Bill Dudley

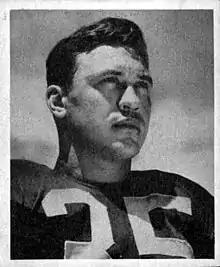
Dudley displayed on a Bowman card, 1948

William McGarvey Dudley (December 24, 1921 – February 4, 2010), nicknamed "Bullet Bill", was an American professional football halfback, safety and return specialist who played in the National Football League (NFL) for the Pittsburgh Steelers, the Detroit Lions, and the Washington Redskins. He was inducted into the Pro Football Hall of Fame in 1966 and the Virginia Sports Hall of Fame in 1972.